Loretta Young

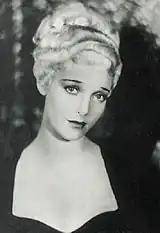
Young in 1930

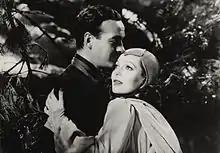
Young and David Niven in the film "Eternally Yours" (1939)

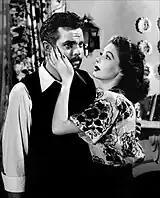
Young with Orson Welles in "The Stranger" (1946)

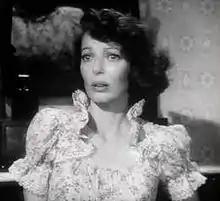
From the trailer for "Cause for Alarm!" (1951)

Young was billed as Gretchen Young in the silent film "Sirens of the Sea" (1917). She was first billed as Loretta Young in 1928, in "The Whip Woman". That same year, she co-starred with Lon Chaney in the MGM film "Laugh, Clown, Laugh". The next year, she was named one of the WAMPAS Baby Stars. In 1930, when she was 17, she eloped with 26-year-old actor Grant Withers; they were married in Yuma, Arizona. The marriage was annulled the next year, just as their second movie together (coincidentally entitled "Too Young to Marry") was released.